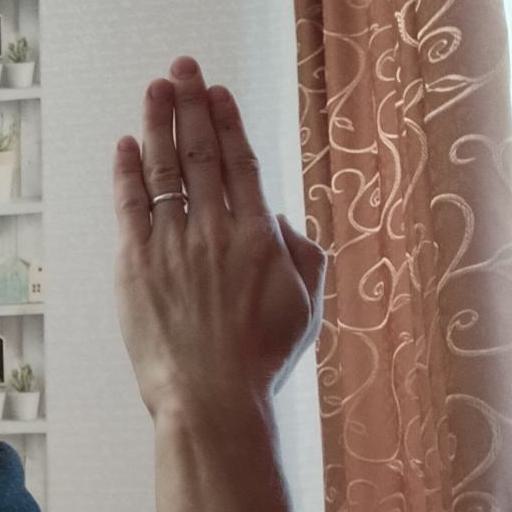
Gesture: stop_inverted